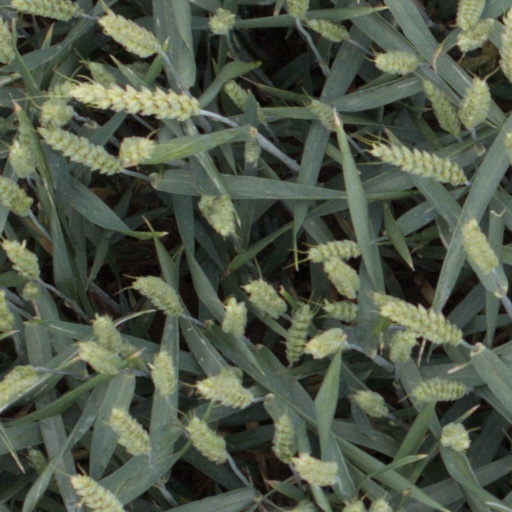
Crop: wheat